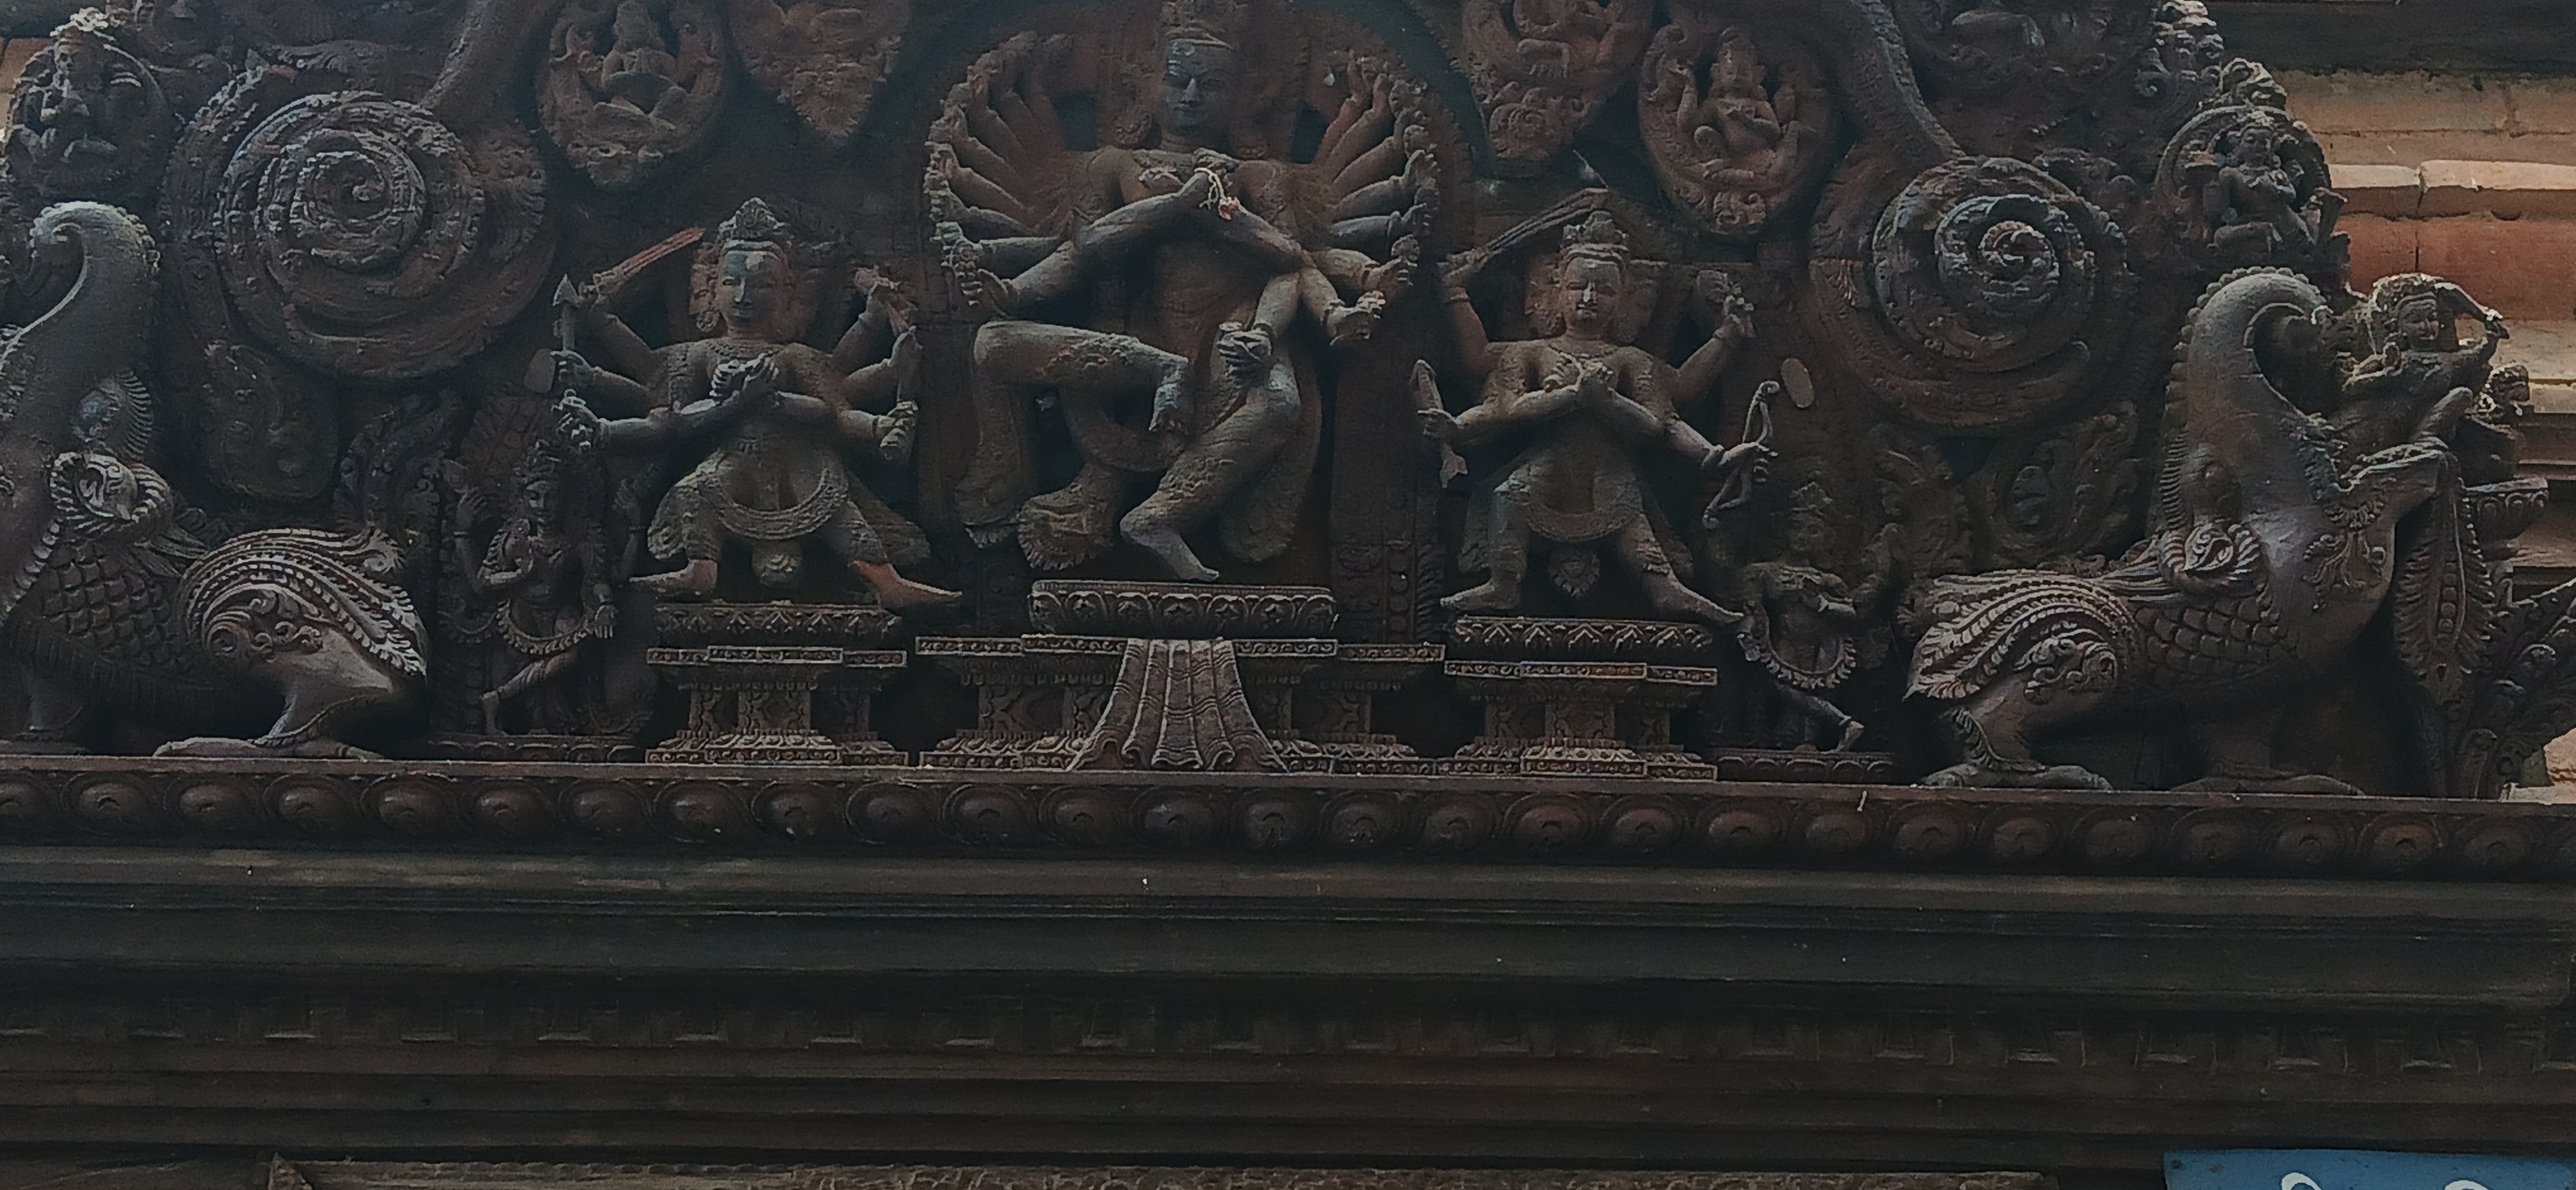
Heritage site: Yampi_Mahabihar